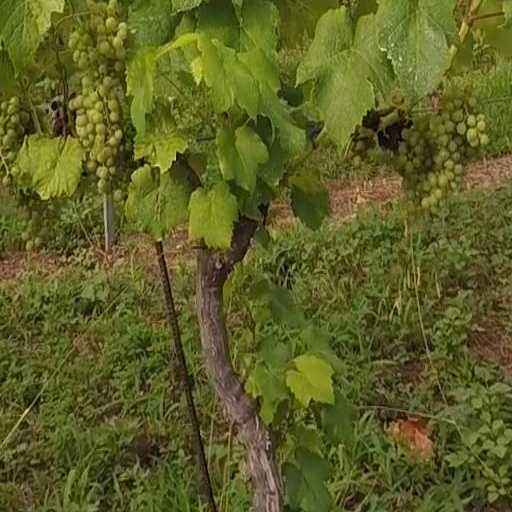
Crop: grape